B-Town

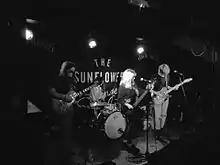
Frank

B-Town is the name given to an indie music scene based in the Digbeth area of Birmingham, United Kingdom. B-Town bands include Peace, Swim Deep, JAWS, Sugarthief, Dakota Beats and Spilt Milk Society.